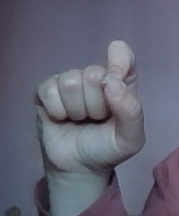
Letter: fa